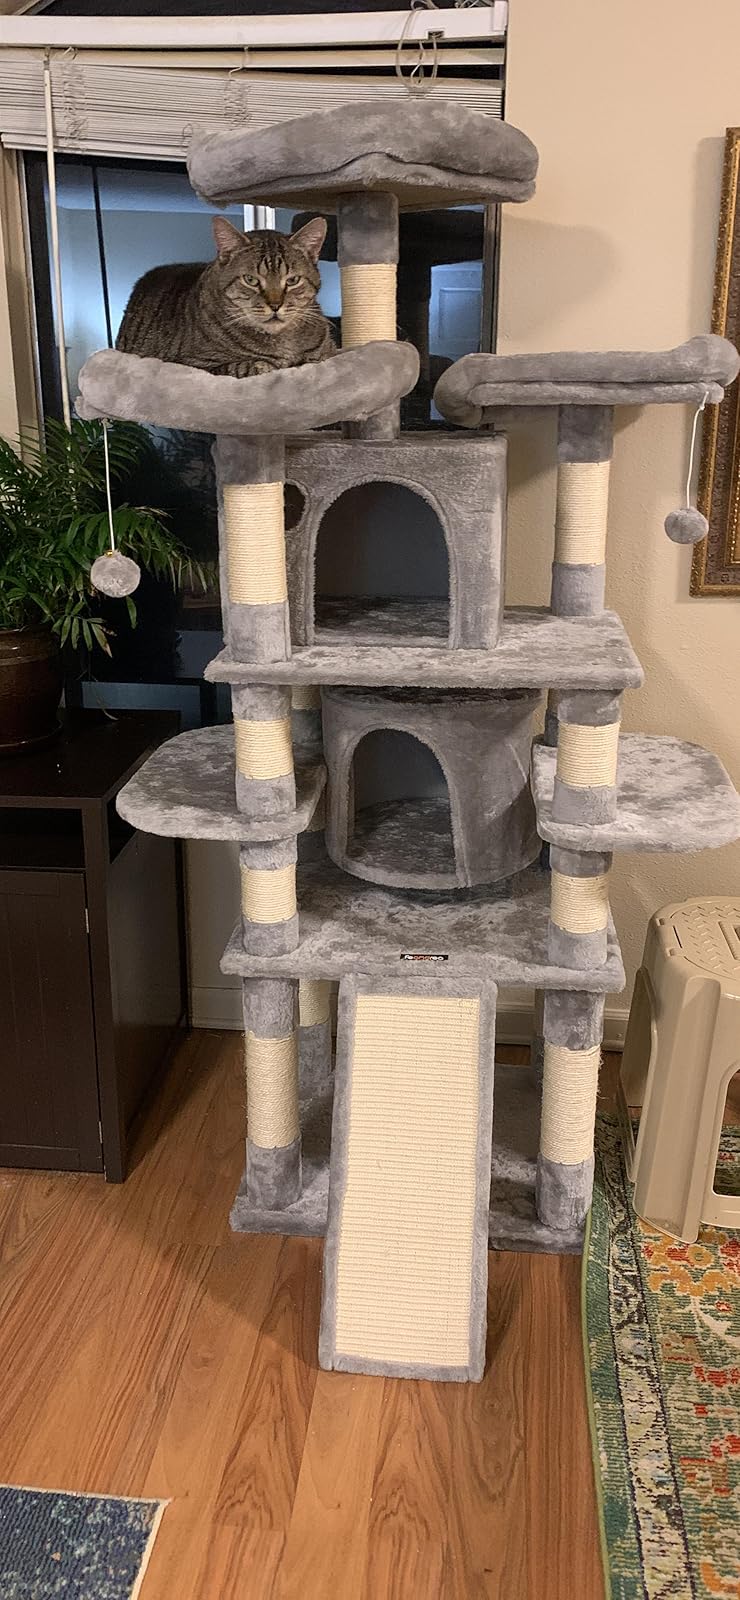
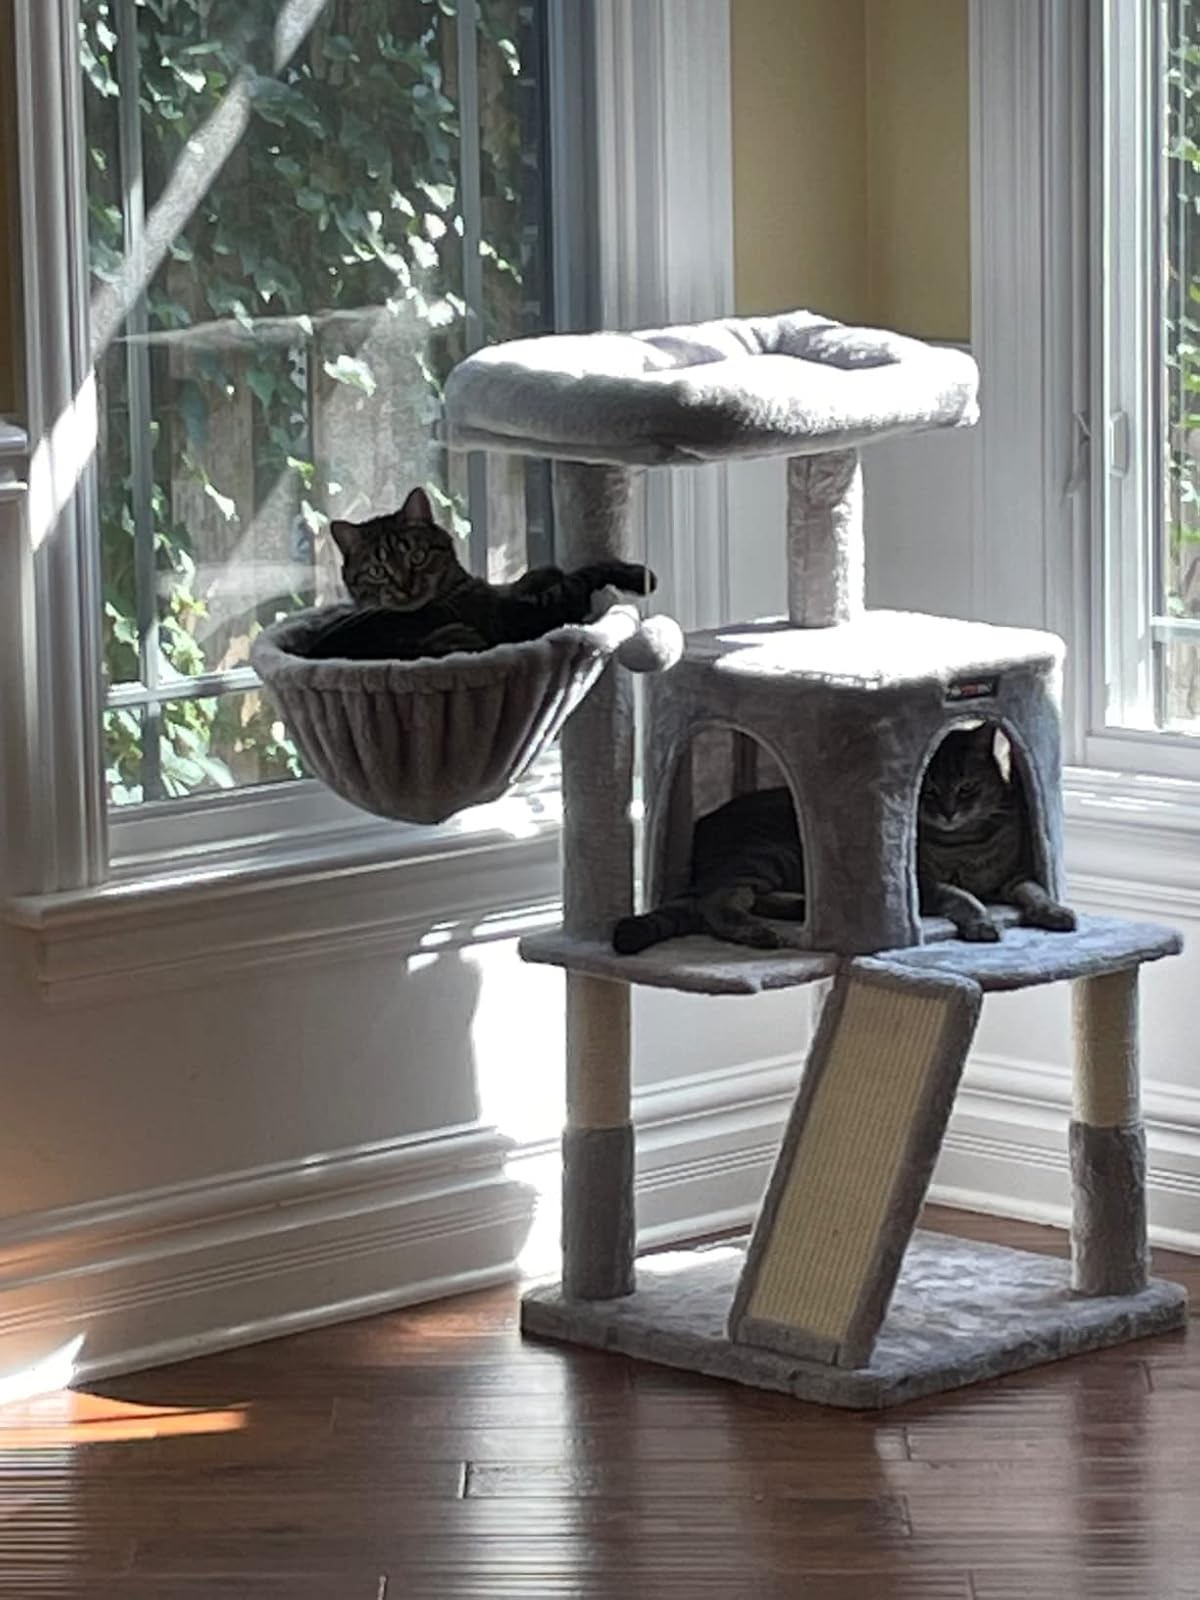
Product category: items_cat tree
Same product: no